Closterotomus biclavatus

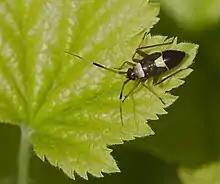
"Closterotomus biclavatus", nymph

Nymphs can be found in June, while adults are present from late June up to September. These plant bugs are polyphagous, feeding on several species of trees and shrubs. They mainly feed on blackberries ("Rubus" sp.), birch ("Betula" sp.), hazelnut ("Corylus avellana"), common honeysuckle ("Lonicera periclymenum"), blueberry ("Vaccinium myrtillus"), common ash ("Fraxinus excelsior") and also on small insects. They overwinter as eggs, with just one generation per year.